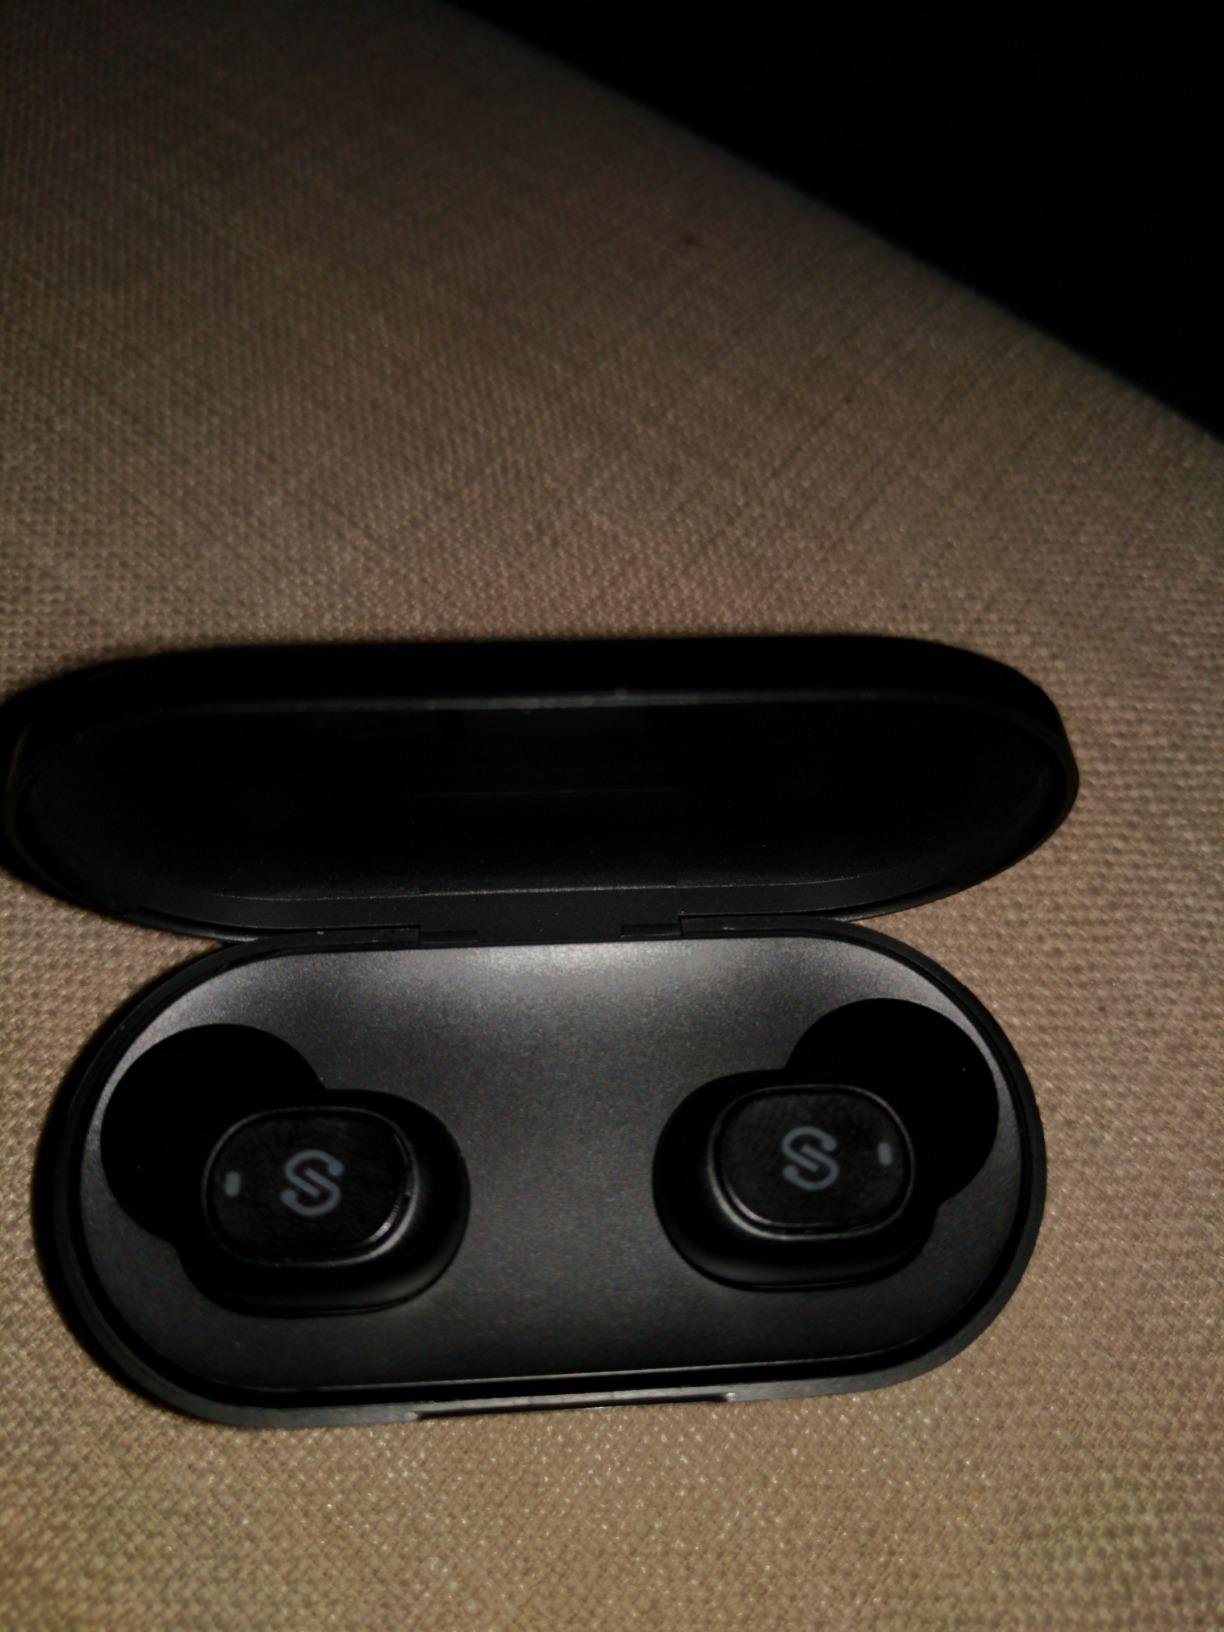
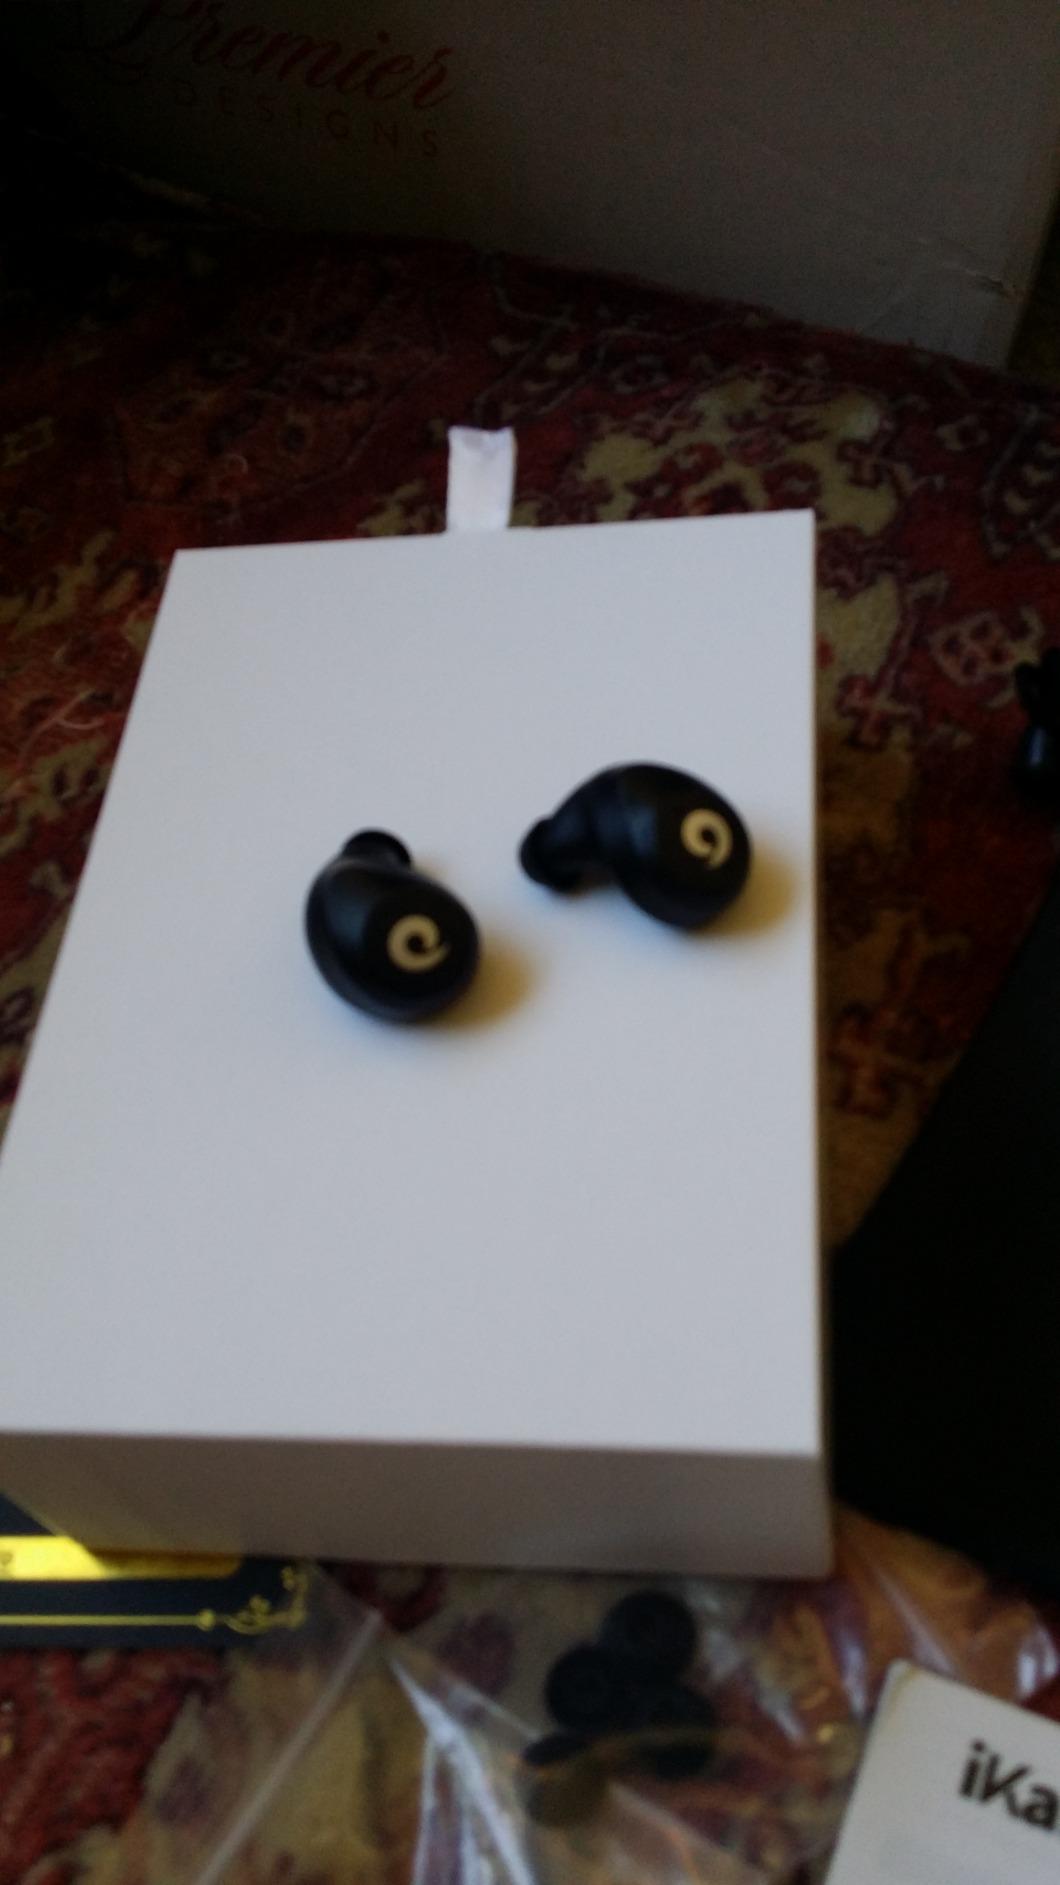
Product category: earbuds
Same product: no